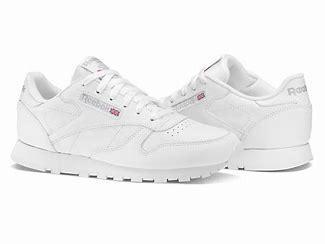
Brand: Reebok
Model: Cl Lthr